Blood Orange (novel)

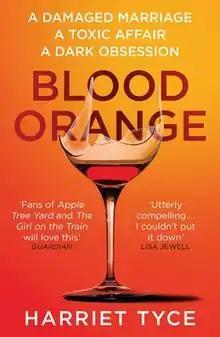

Blood Orange is a psychological thriller by Harriet Tyce, published in 2019 in the UK by Wildfire, and in the United States by Grand Central Publishing.